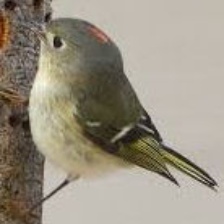
Species: RUBY CROWNED KINGLET
Scientific name: REGULUS CALENDULA